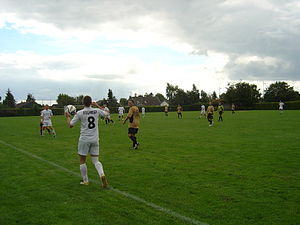
Tårnby Fodbold Forening / Klubbens historie
Tårnby FF i en Serie 2-kamp mod Olympia ÅK i august 2007 på hjemmebanen Pile Ground.
Tårnby FF (guld/sort) mod Olympia ÅK (hvid) - en kamp niveau 8 (KBU Serie 2) i dansk fodbold i gang den 18. august 2007 på Pile Ground, hjemmebane for Tårnby FF lokaliseret i Tårnby på Amager. Set fra den nordøstlige side.
Tårnby Fodbold Forening er en dansk fodboldklub hjemmehørende i Tårnby på Amager. Klubbens tre seniorhold er alle placeret i lokalserierne under Københavns Boldspil-Union, hvoraf førsteholdet spiller i serie 1 i 2008-sæsonen. Førsteholdet afvikler hjemmebanekampene på Pilegårdsskolens tilstødende skolebaner i Kastrup, hvor også græstræningen pågår. Medlemsantallet er pr. 1. august 2007 på 150.